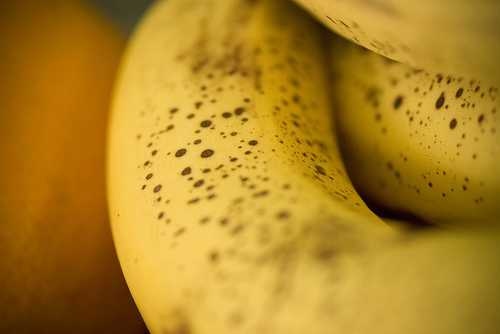
Label: Banana